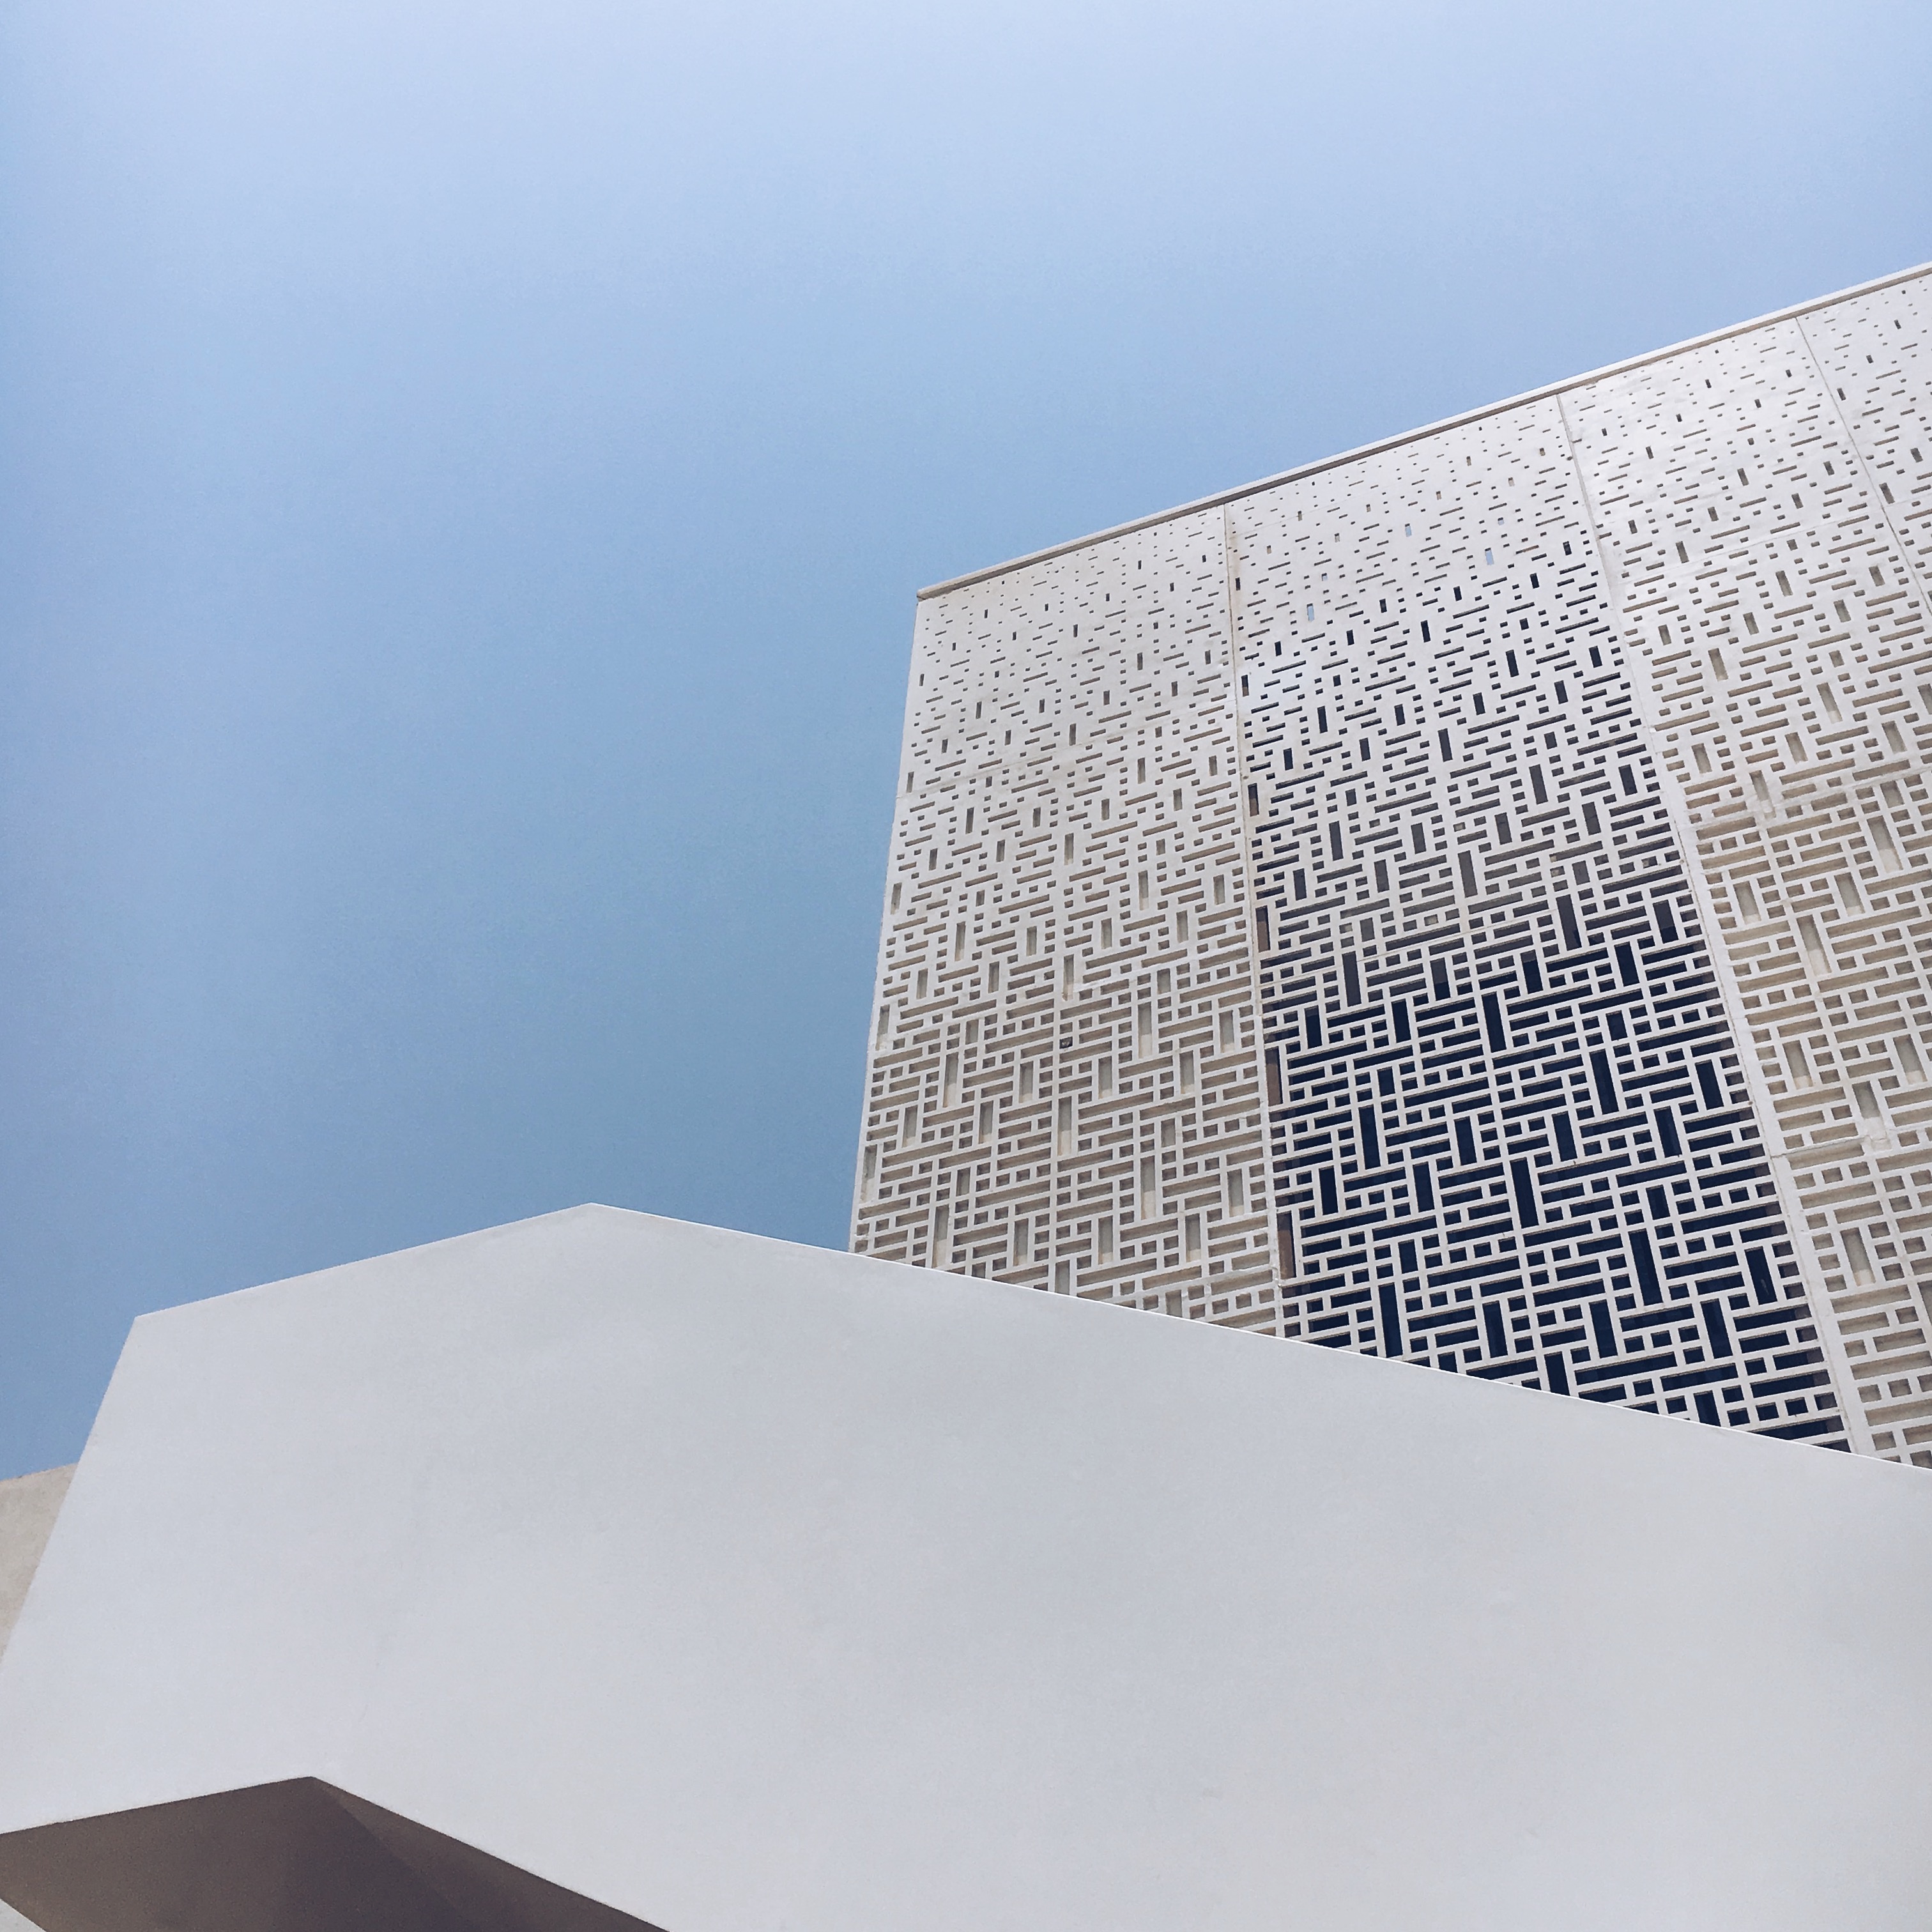
light, architecture, sky, white, building, wall, ceiling, pattern, blue, lamp, lighting, modern, design, light fixture, shape, daylighting